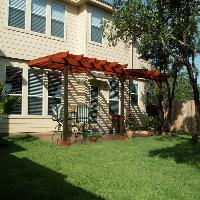
Weather: sun or clear